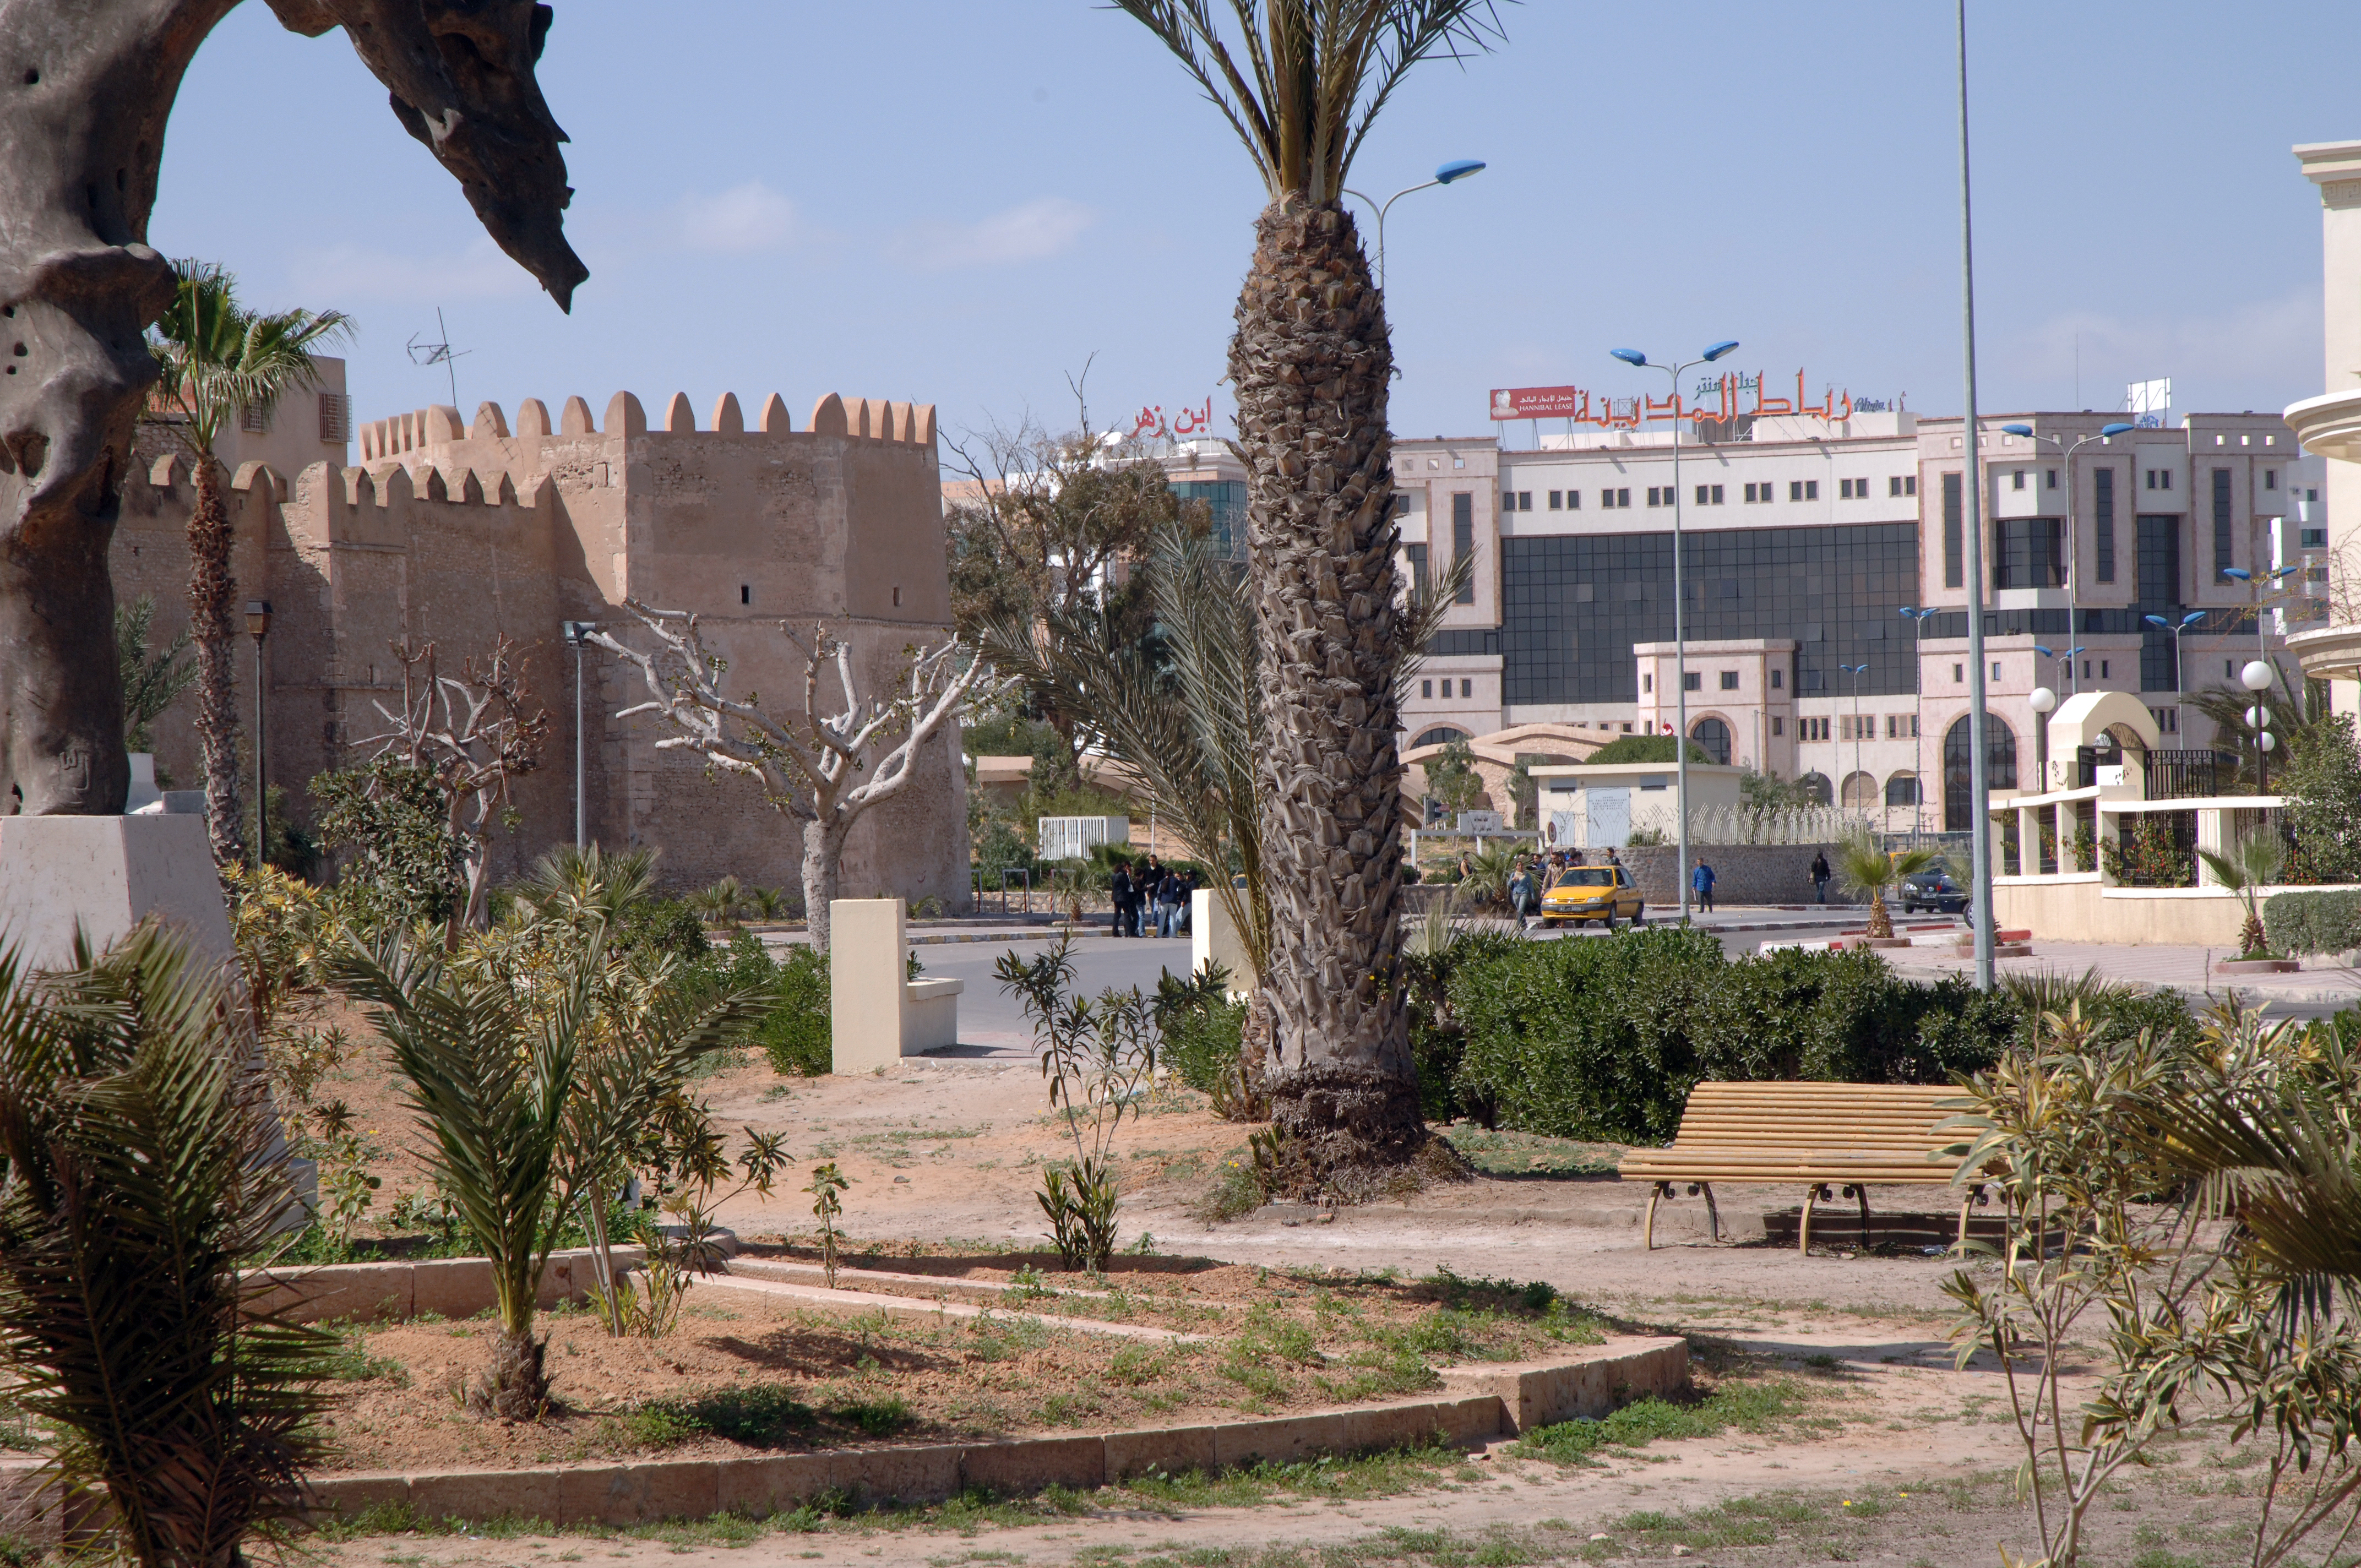
pedestrian, architecture, people, road, traffic, street, car, highway, tree, plant, city, ancient history, building, arecales, sky, village